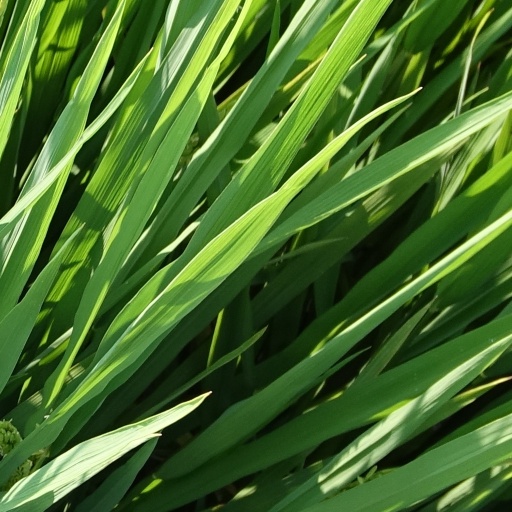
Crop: rice